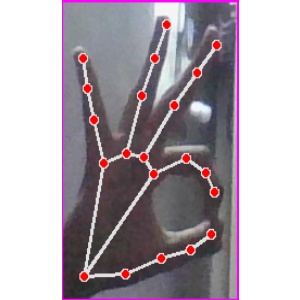
अक्षर: ण